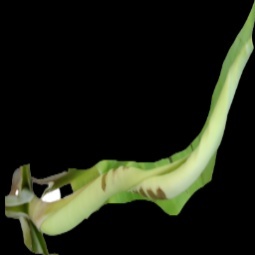
Label: Boron